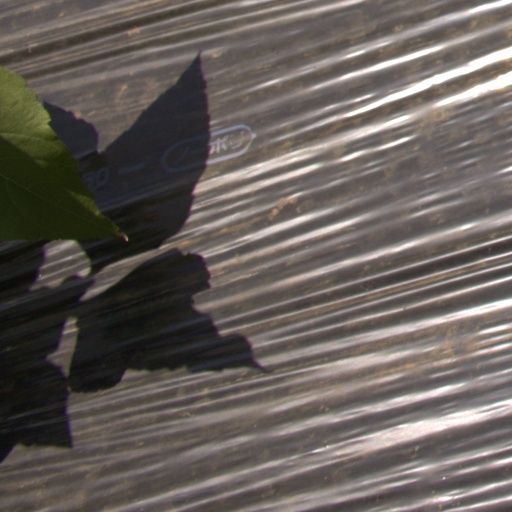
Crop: Jerusalem artichoke